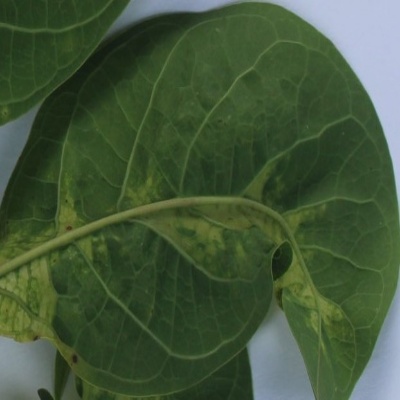
Crop: Cassava
Condition: mosaic